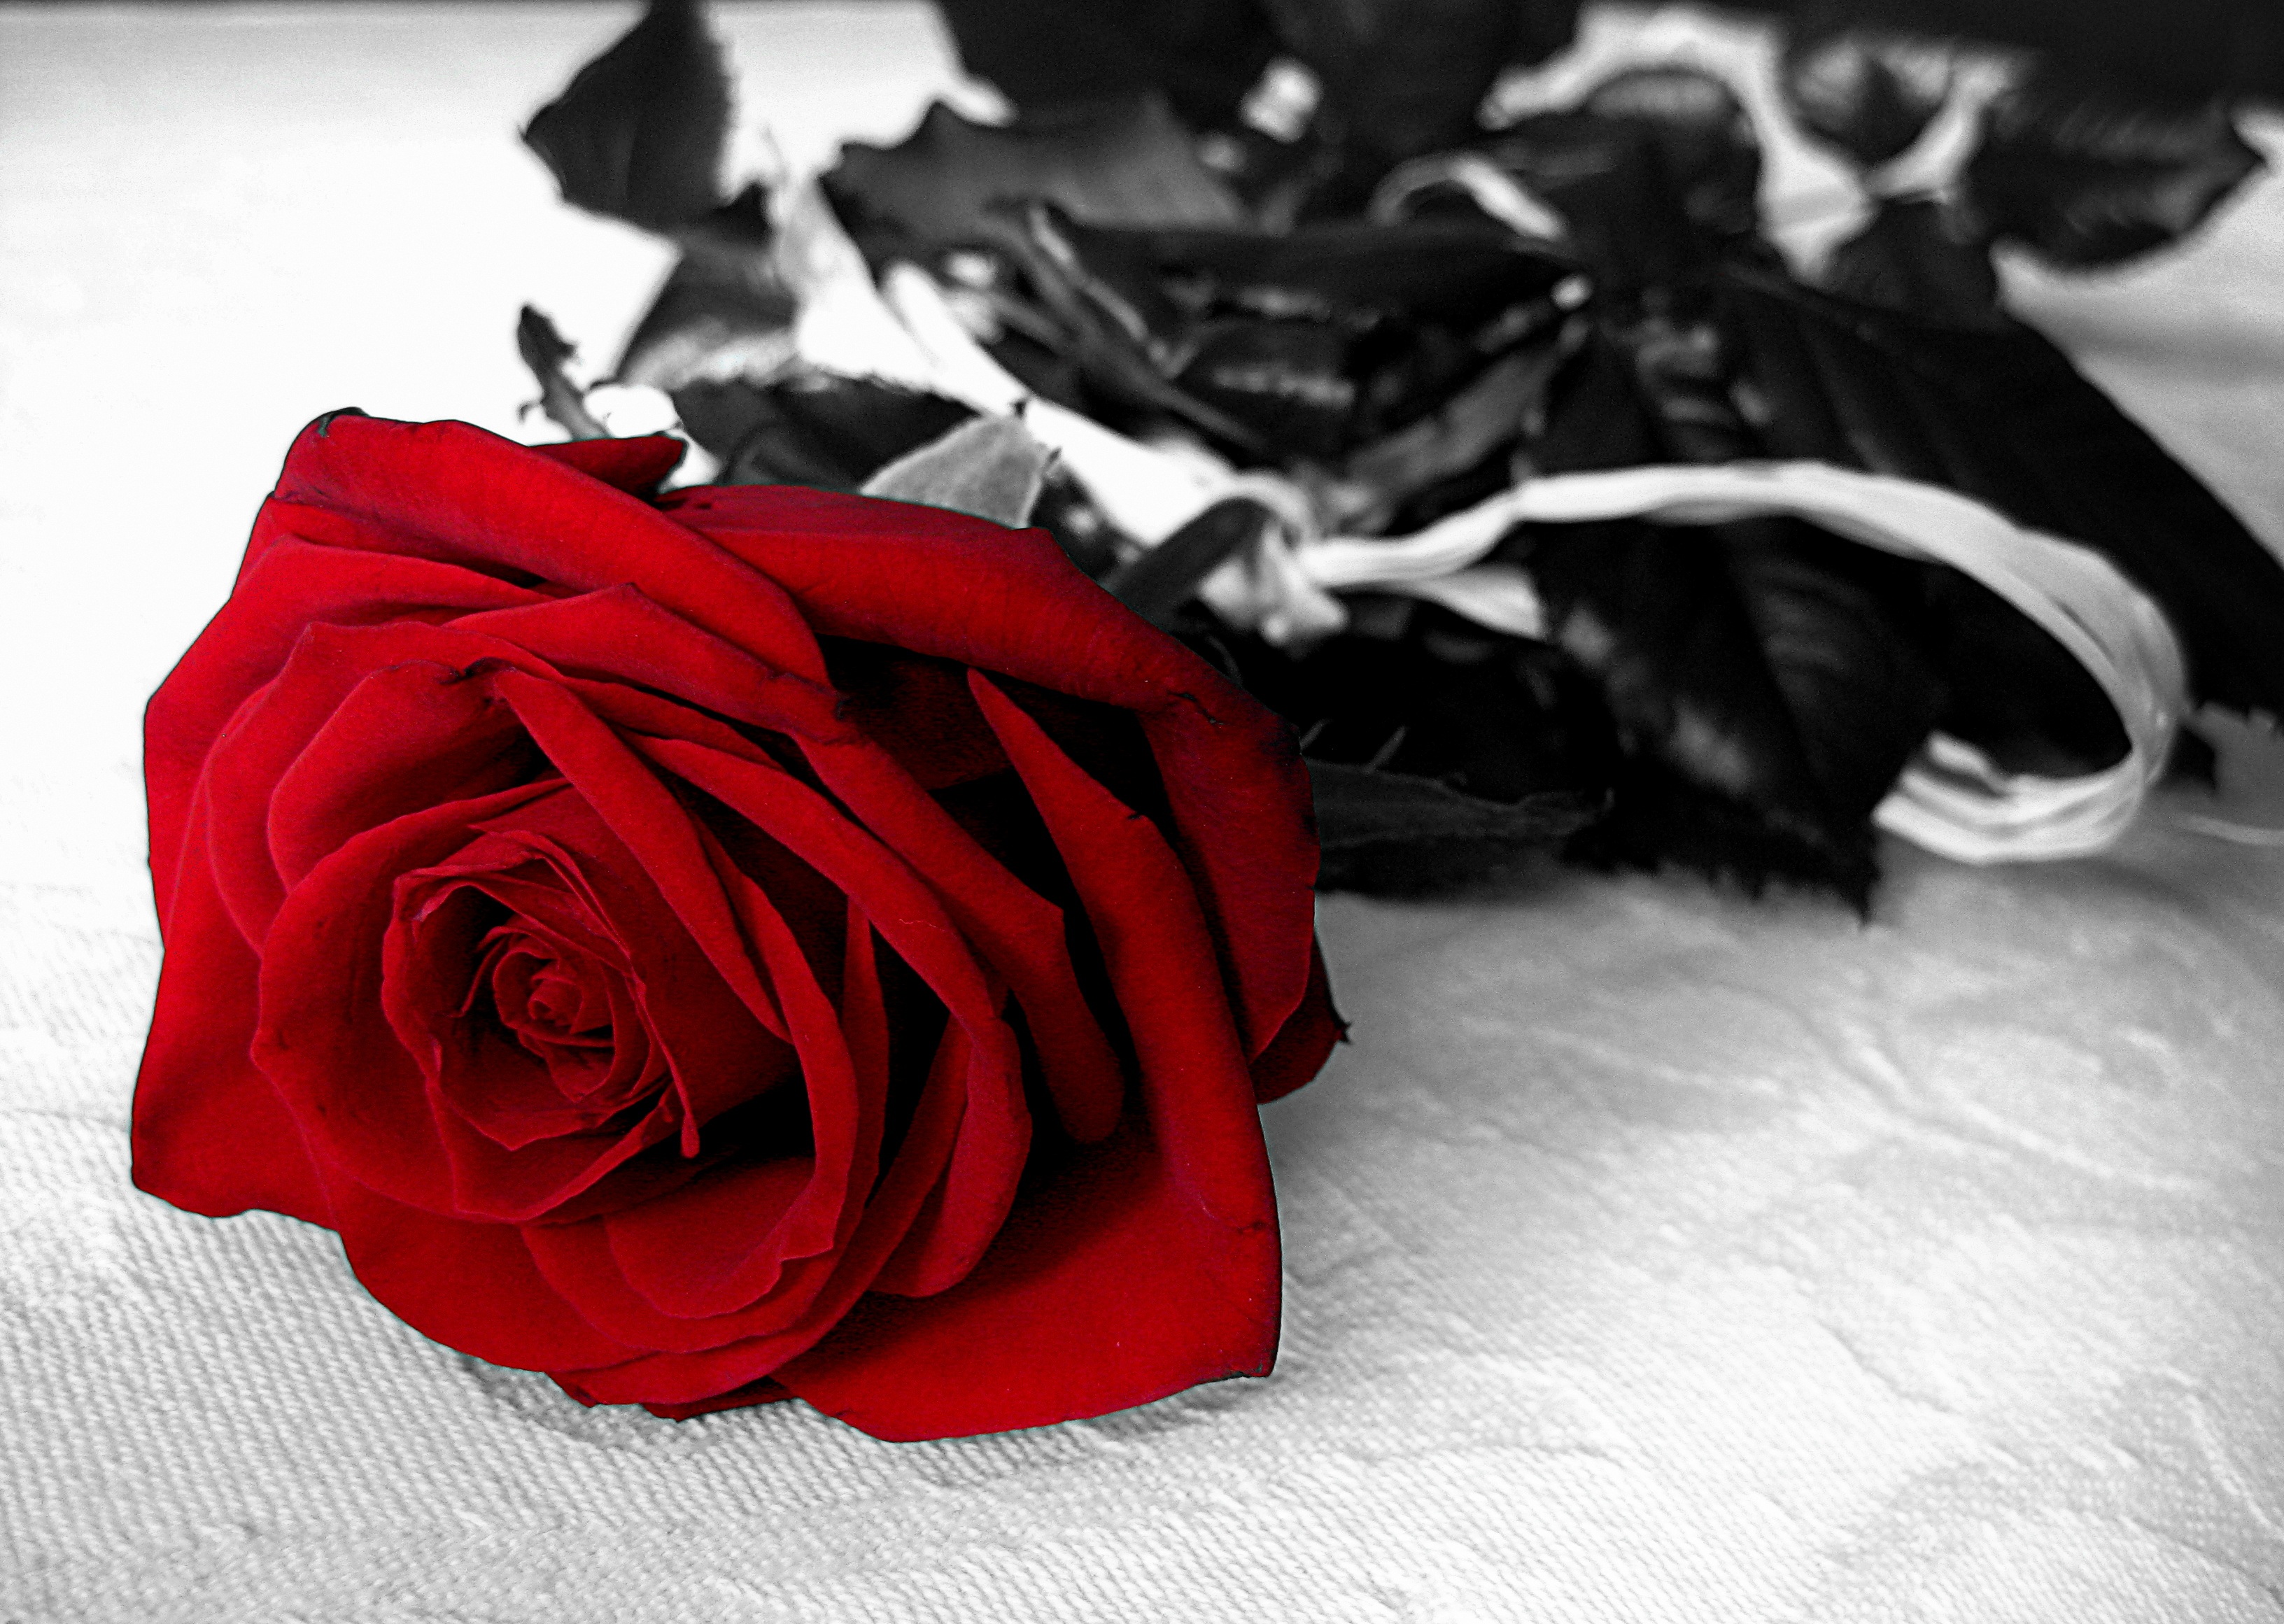
blossom, black and white, plant, white, stem, leaf, flower, petal, bloom, floral, environment, rose, red, herb, natural, botany, black, agriculture, botanical, vegetation, horticulture, organic, flowering plant, monochrome photography, land plant, fashion accessory